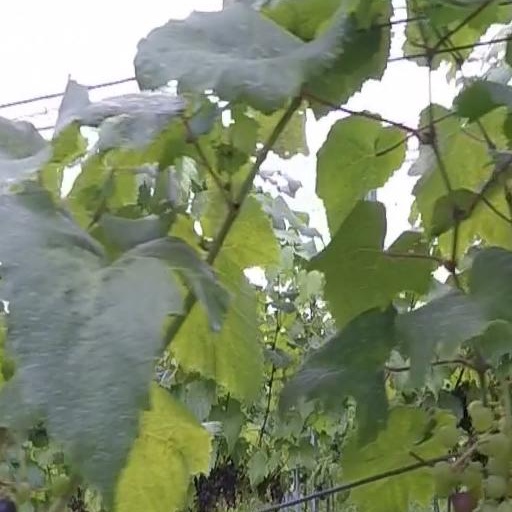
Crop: grape